Atlantic Coast Bicycle Route

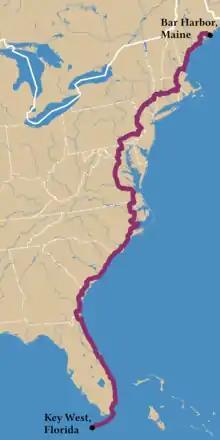
Map of the route

Adventure Cycling Association's Atlantic Coast Bicycle Route is a bicycle touring route traversing the East Coast of the United States. The route has two connecting segments, extending nearly the entire length of the nation's eastern margin. The northern section of the route features historic New England coastal villages and towns, rural countrysides, and Amish farmlands. The route's southern section begins after the Mason–Dixon Line (the boundary between Pennsylvania and Maryland) and is notable for the Civil War battlefields in Fredericksburg, Virginia, and the city of Richmond, Virginia. The northern section of the route can be ridden between late spring and late fall, and the southern section can be ridden year-round.